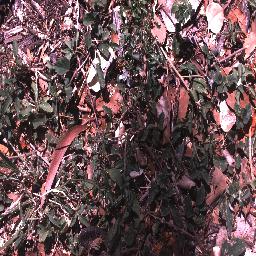
Label: negative